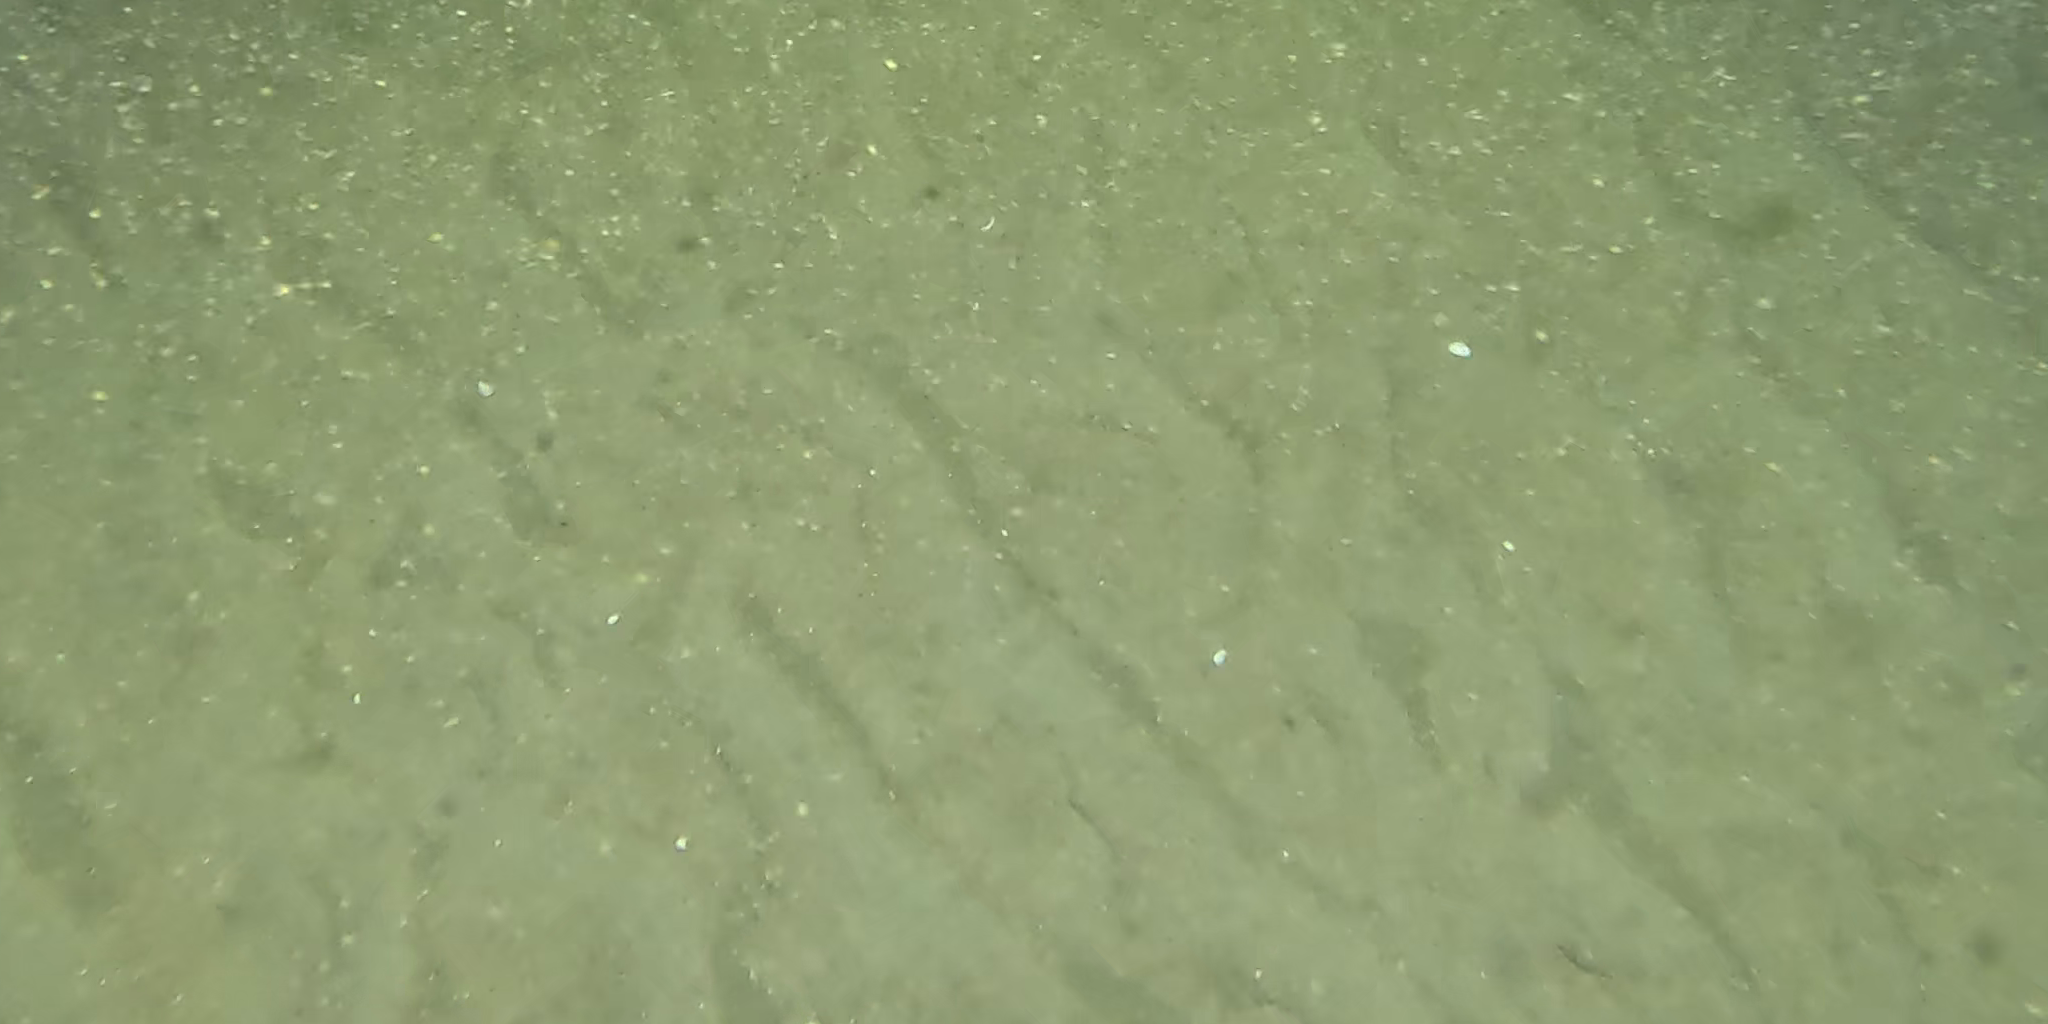
Seabed habitat: sand